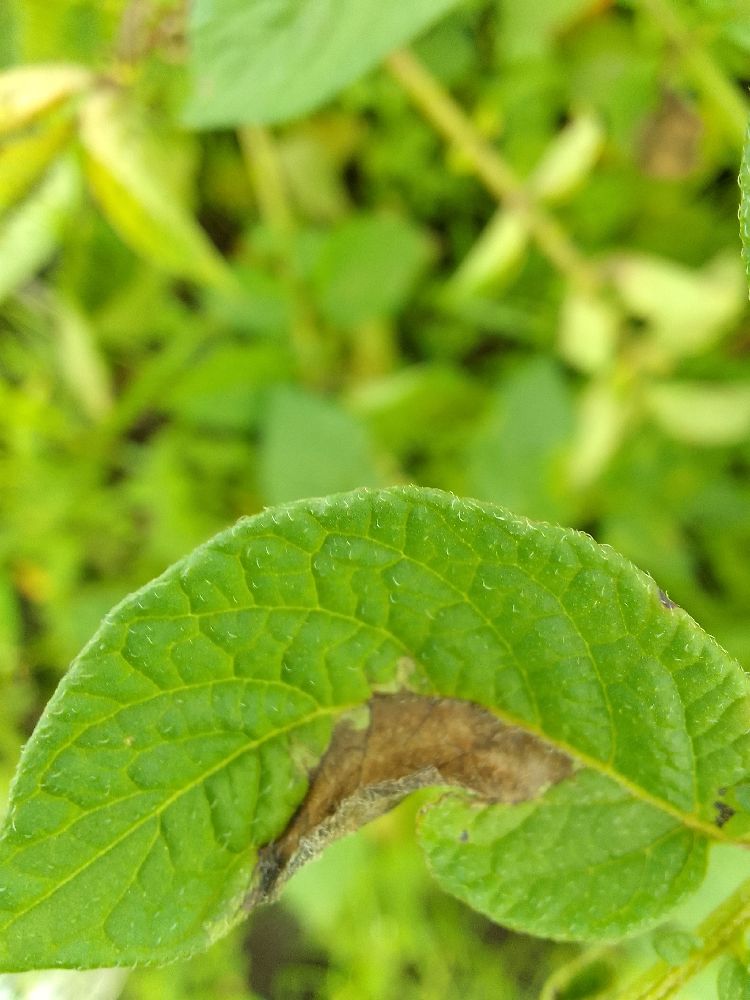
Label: Late blight